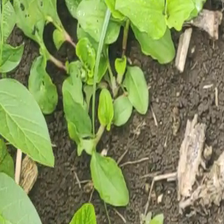
Weed species: Kena_(Commplina_benghalensio)